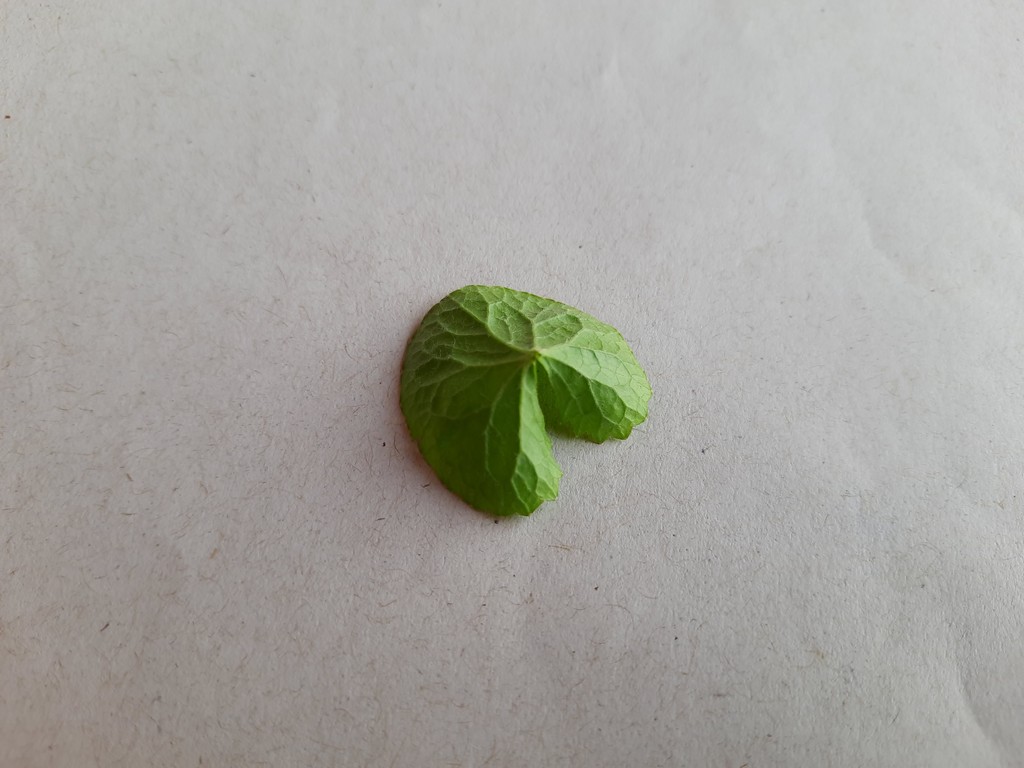
Label: Healthy